Markham Colliery disaster

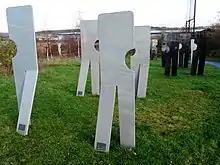
Walking Together sculpture

The mine closed in 1994. In 2013, the Walking Together sculpture by Stephen Broadbent was installed at the site of the former colliery. The walking trail of steel figures is a memorial to the 106 miners who died in mining disasters at the colliery in 1937, 1938 and 1973. Each figure represents an individual dead miner whose name is stamped on the circular bronze tag on the figure's chest. By 2020, 88 figures had been installed. Fundraising continued until October 2022 when the last figures were installed, completing the commemoration of the 106 men lost.